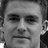
Emotion: happy